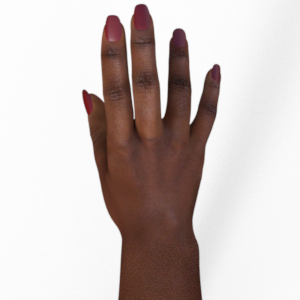
Label: paper